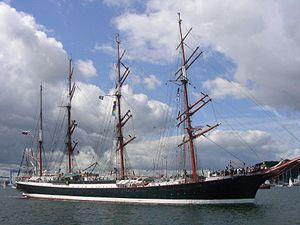
Un quatre-mâts barque est un voilier à quatre-mâts à voiles carrées dont seul le mât arrière est gréé exclusivement en voiles auriques. C'est une configuration de gréement fréquente des clippers.